Censer

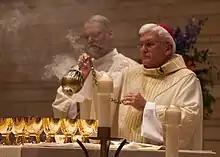
Censer used during Mass

A wide variety of designs were used at different times and in different areas. Pottery and stone incense burners were the most common while those made of metals were reserved for the wealthy. Artisans created these incense burners with moulds or the lost-wax method. Openwork zoomorphic incense burners with lynx or lion designs were popular in the Islamic world; bronze or brass examples are found from the 11th century until the Mongol conquests of the 13th century. These were especially popular during the Seljuq period. The extensive use of lynx shape incense burners was due to the animals popularity as a hunting animal and as pet in Muslim courts. The complexity of the piece would also make it fit into a palatial setting. This style of incense burners could measure about 22 cm; others like an example in the Metropolitan Museum of Art in New York measures 85 cm. The surface of the object would be decorated with bands of Arabic calligraphy which would imitate a tiraz. This bands of text could include the name of the artist and the patron as well as prayers and good wishes for the owner. To insert coals and incense the head would be removed; the openwork geometric design would then allow the scented smoke to escape. Depending on the size, the incense burner could be either carried on a tray or carried by using the tail as a handle.